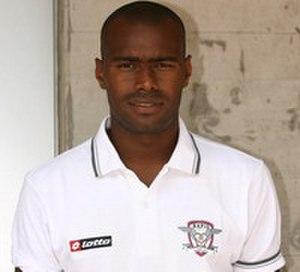
Joao Paulo
João Paulo Andrade ou simplement João Paulo est un footballeur portugais né le 6 juin 1981 à Leiria.